Dextromethorphan

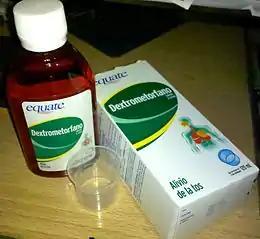
Store-brand dextromethorphan cough syrup

The primary use of dextromethorphan is as a cough suppressant, for the temporary relief of cough caused by minor throat and bronchial irritation (such as commonly accompanies the flu and common cold), or from inhaled particle irritants, as well as chronic cough at a higher dosage. Dextromethorphan is available alone in the form of cough syrup and pills as well as in combination with other agents.